Alesso Baldovinetti

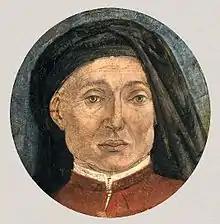
Alesso Baldovinetti's self-portrait. Fragment of destroyed frescos in Gianfiliazzi chapel (Bergamo, Accademia Carrara)

Alesso or Alessio Baldovinetti (14 October 1427 – 29 August 1499) was an Italian early Renaissance painter and draftsman.